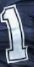
Number: 1